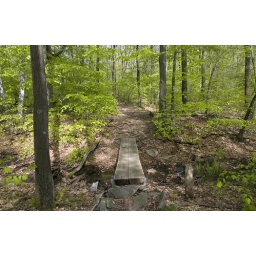
This wooden bridge crosses a small stream in Laurel Ridge State Park, Pennsylvania.